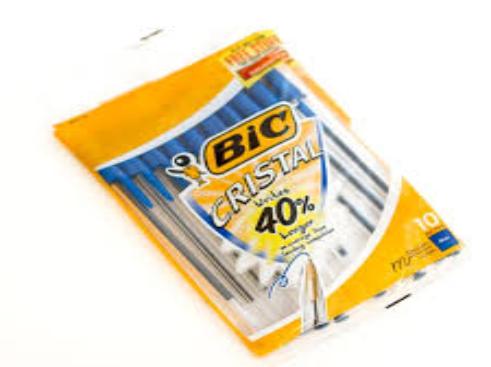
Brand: bic cristal
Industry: Necessities